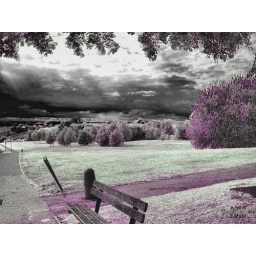
Thinking everything is better in the past, the pink colour symbolises this, the black and white indicates the past. &amp;quot;A rosy scenario&amp;quot;